Bob Polk

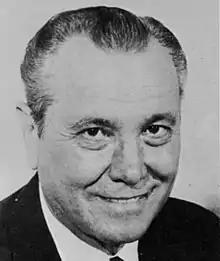
Polk from the 1970 "Archive"

James Robert Polk (February 28, 1915 – March 18, 1986) was an American basketball coach. Polk coached the Vanderbilt Commodores, the Trinity Tigers, the Saint Louis Billikens and Rice University. He began his college coaching career as an assistant coach a Georgia Tech during World War II. His first coaching job was at his high school "alma mater" Tell City High, in Tell City, Indiana.